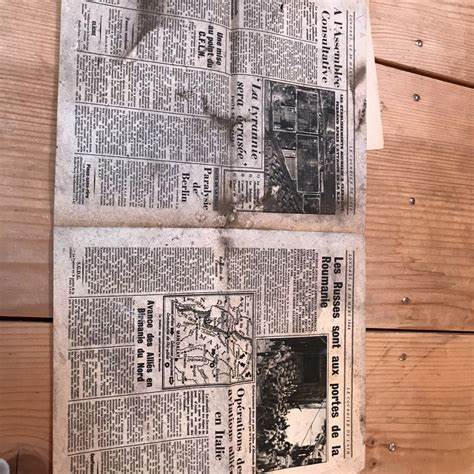
Waste category: paper